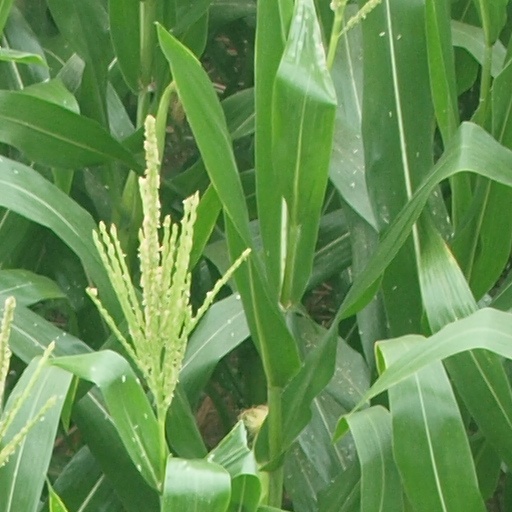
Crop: maize; corn